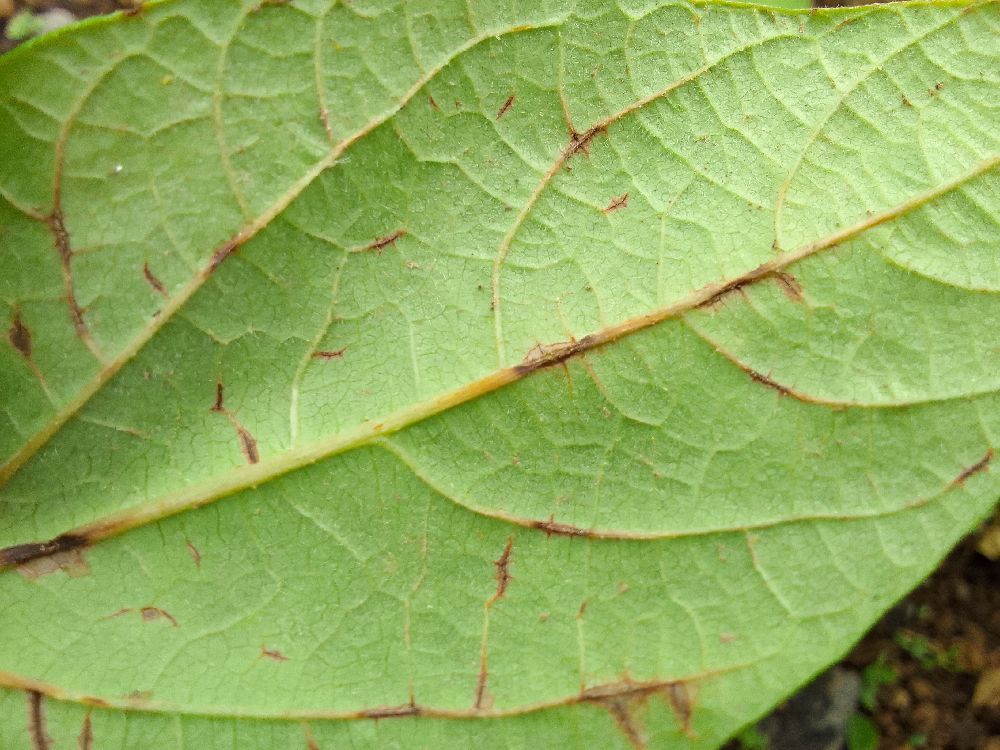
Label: anthracnose